Mardi Gras

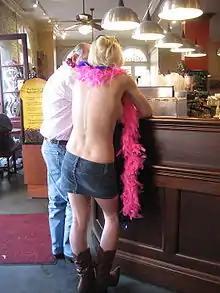
A topless woman at a coffee house, Mardi Gras Day in New Orleans, 2009

Although the Church teaches that it is sinful and that it contravenes the Christian standards of modesty, the practice of some women exposing their breasts during Mardi Gras in New Orleans, US, has been documented since 1889, when the "Times-Democrat" decried the "degree of immodesty exhibited by nearly all female masqueraders seen on the streets." The practice was mostly limited to tourists in the upper Bourbon Street area. In the crowded streets of the French Quarter, generally avoided by locals on Mardi Gras Day, flashers on balconies cause crowds to form on the streets.